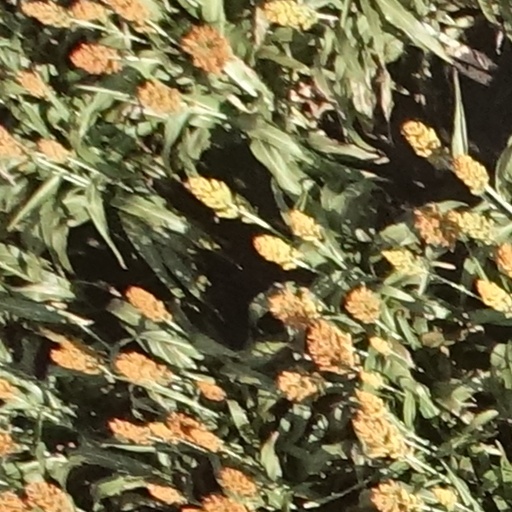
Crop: sorghum